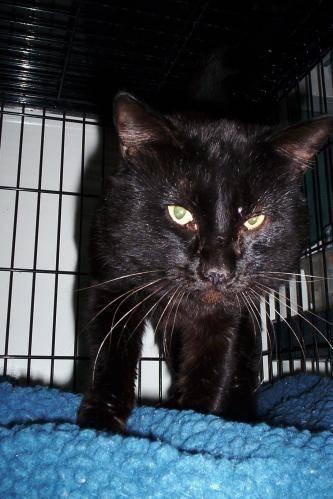
cat